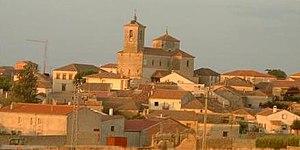
Yanguas de Eresma est une commune de la province de Ségovie dans la communauté autonome de Castille-et-León en Espagne.